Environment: real
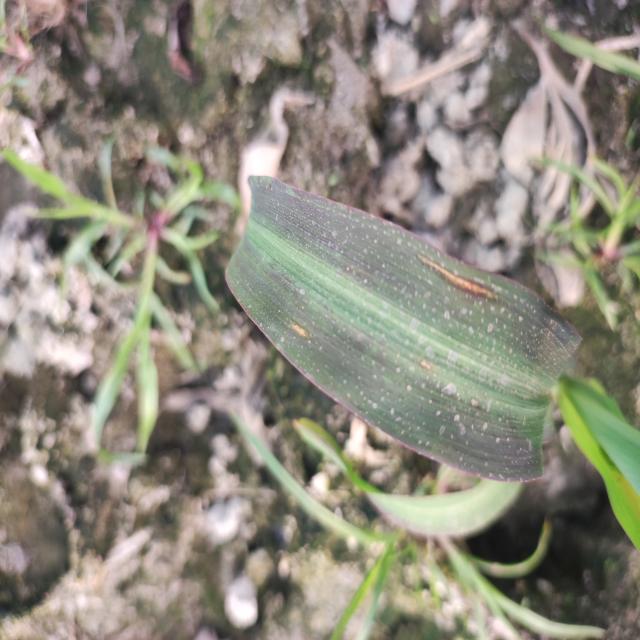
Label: phosphorus_deficiency